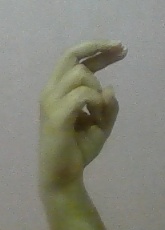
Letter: zay